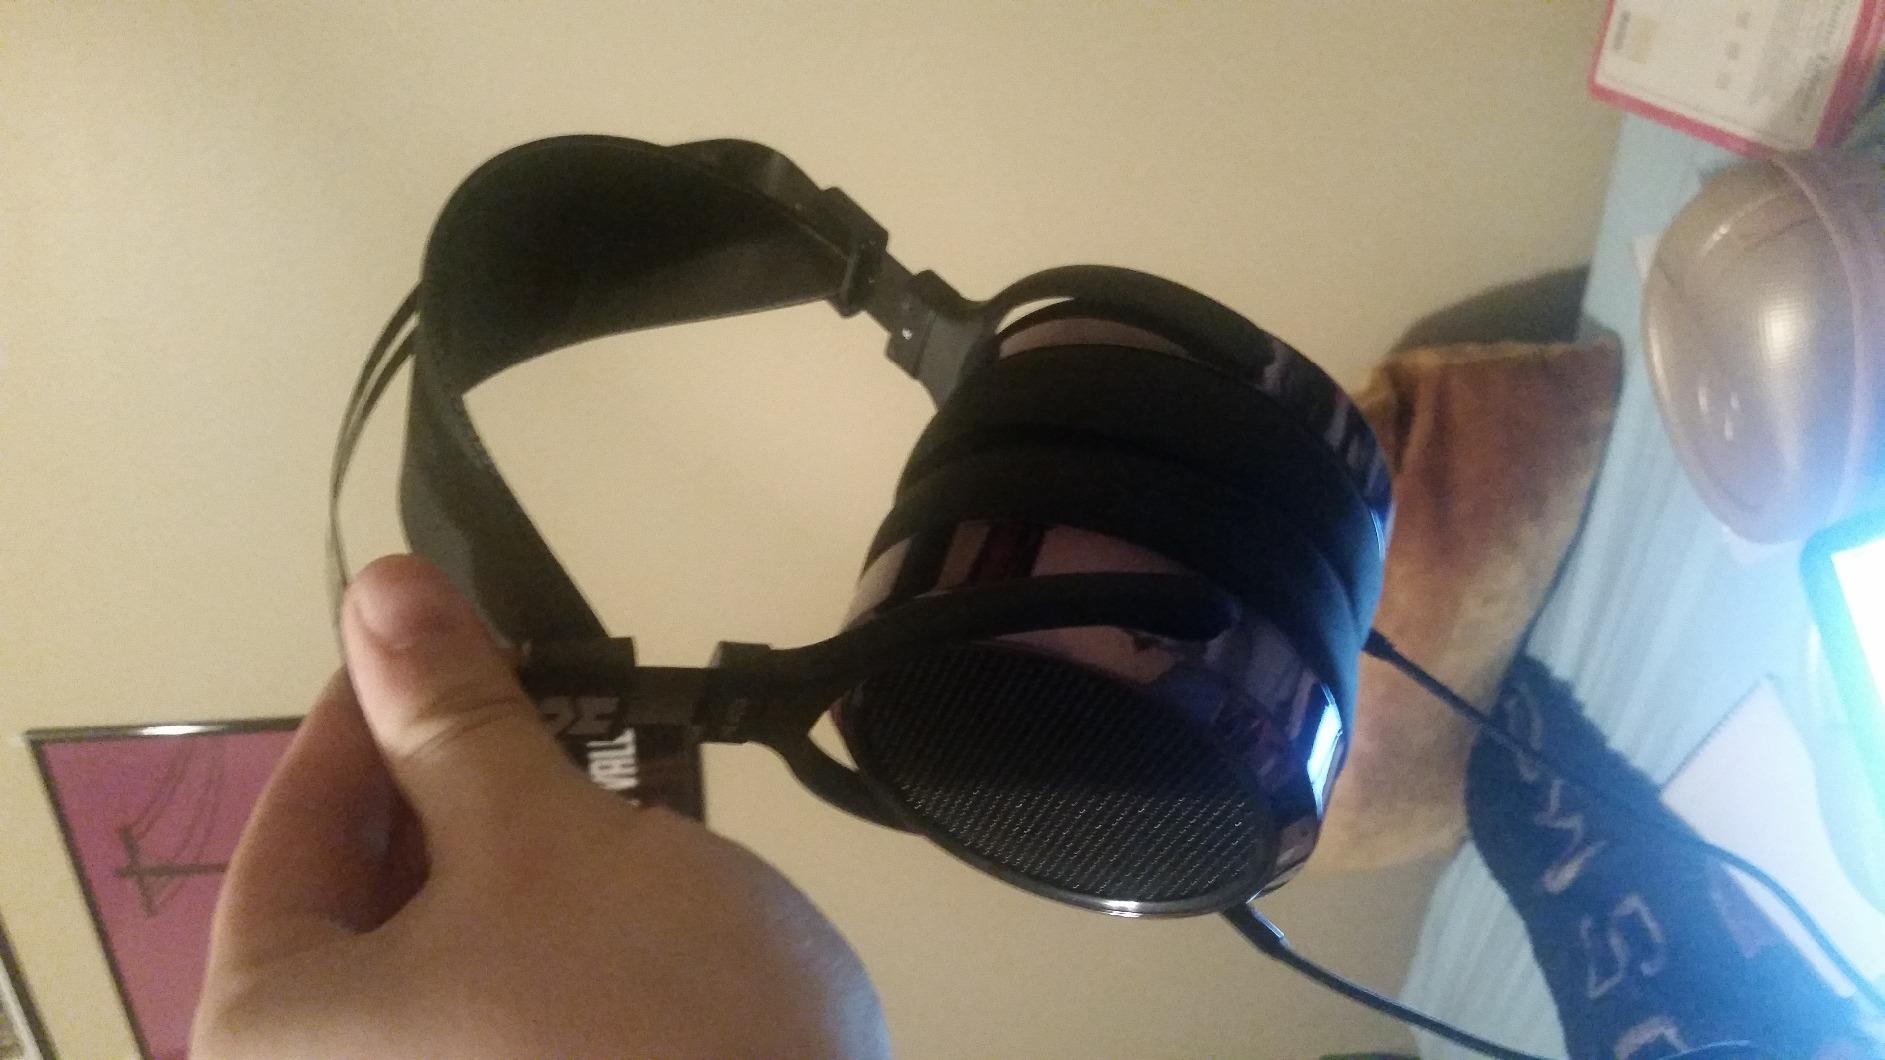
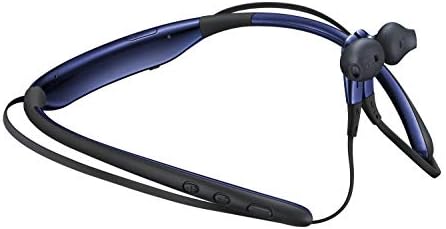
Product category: headphones
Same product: no